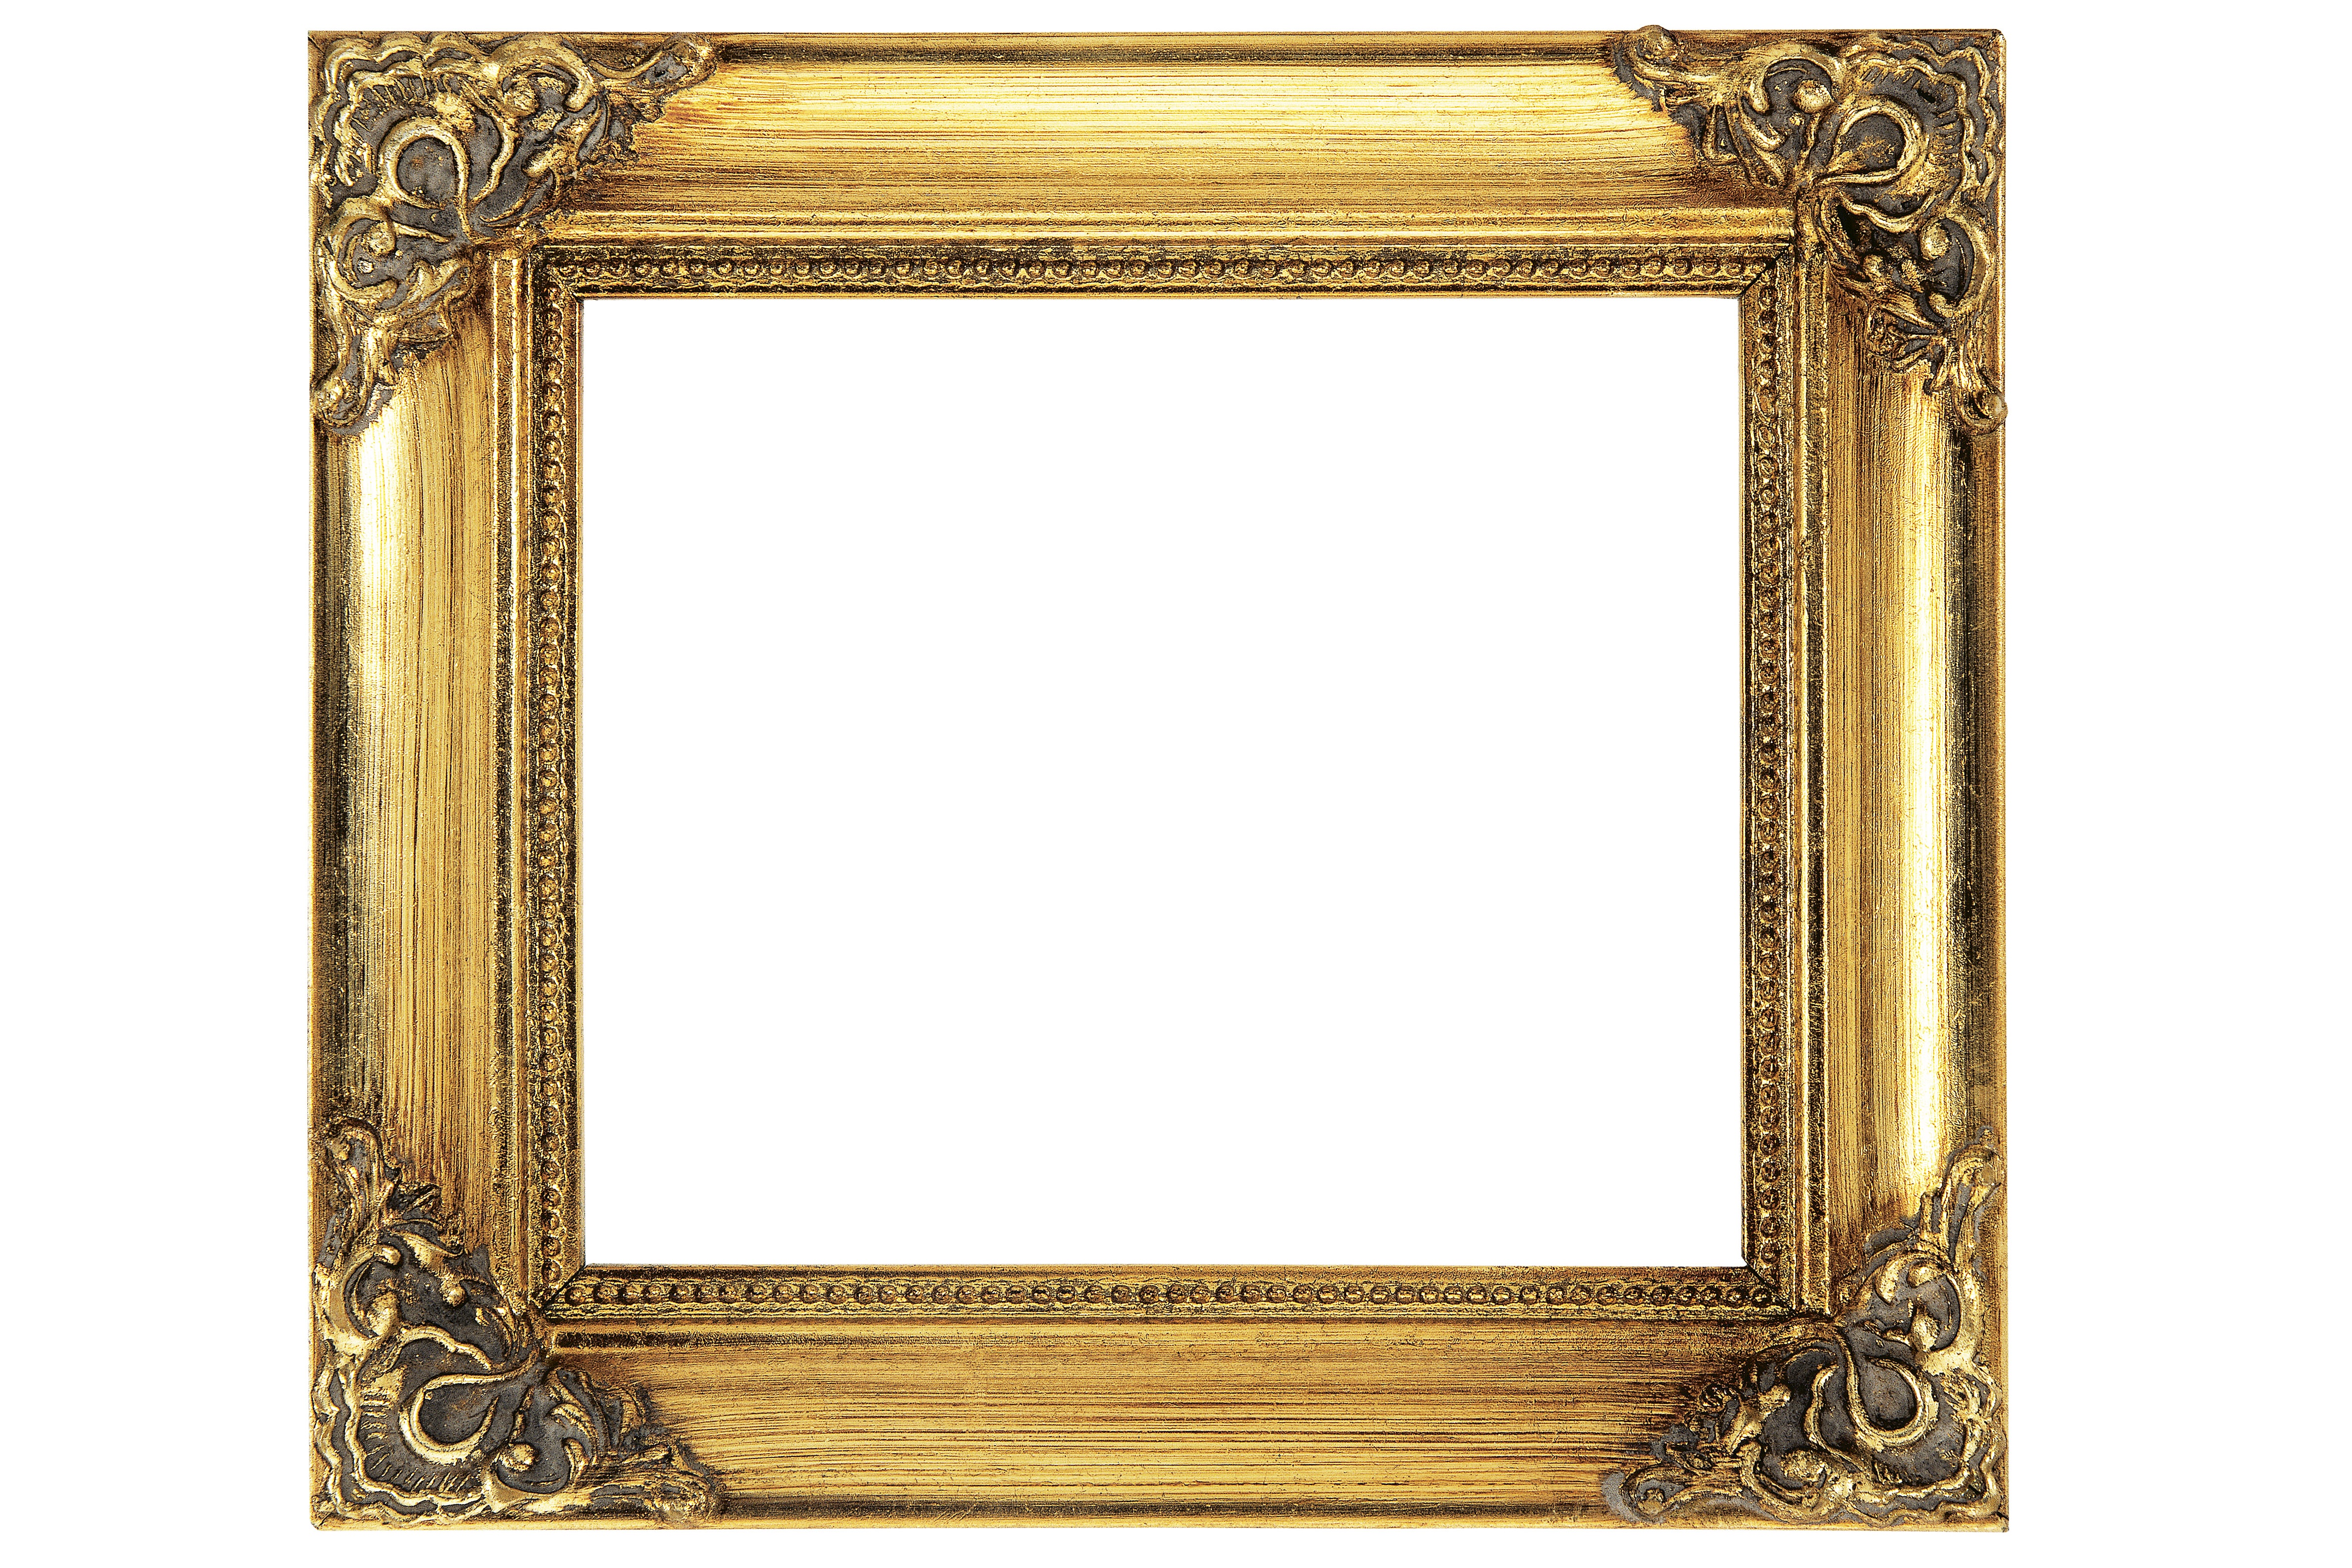
wood, antique, frame, empty, decor, gold, rectangle, picture frame, gilded